Ajay Bhardwaj

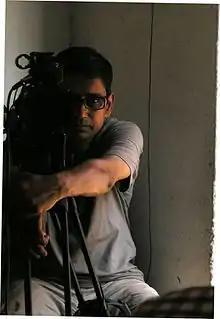

Ajay Bhardwaj (Punjabi: ਅਜੇ ਭਾਰਦਵਾਜ, born 1964) is an Indian-Punjabi documentary filmmaker, not to be confused with the billionaire founder of Anthem Biosciences.